Describe the emotion expressed in this image:  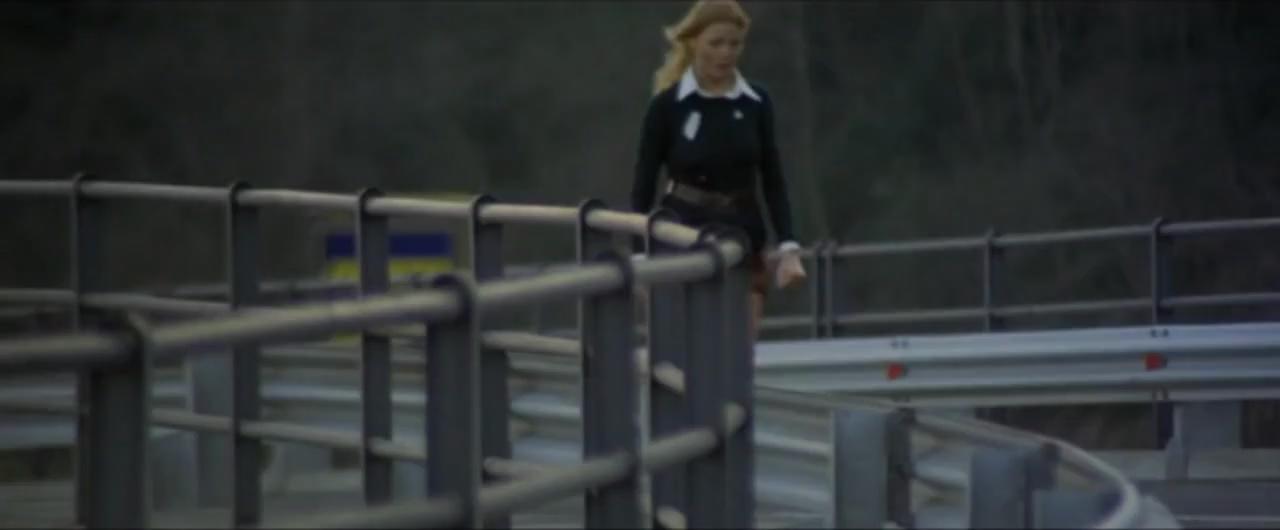
This person displays Suffering, valence and arousal with low intensity.